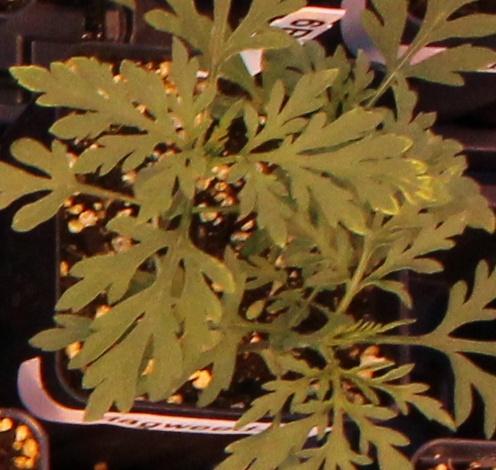
Label: Ragweed